Languages of Switzerland

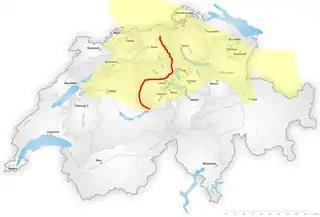
Distribution of High Alemannic dialects. Marked in red is the Brünig-Napf-Reuss line.

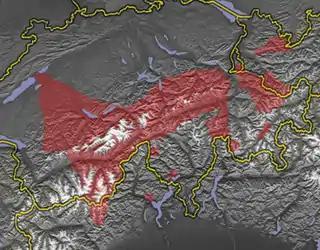
Distribution of Highest Alemannic dialects

The German-speaking part of Switzerland constitutes about 65% of Switzerland (North Western Switzerland, Eastern Switzerland, Central Switzerland, most of the Swiss Plateau and the greater part of the Swiss Alps).